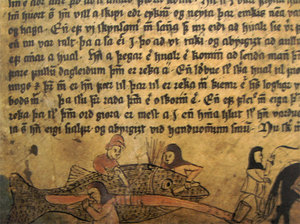
"La pratique de la chasse à la baleine en Islande n'est pas documentée dans les sagas, mais elle daterait du XIIᵉ siècle. Il est possible que les cadavres de cétacés échoués aient d'abord été exploités, puis que ces animaux aient été chassés à partir d'embarcations à l'aide de harpons, les carcasses dérivant ensuite vers la côte où l'on en récupérait la viande. La relation des Islandais à cette chasse se traduit notamment par le mot islandais hvalreki qui signifie à la fois ""baleine échouée"" et ""jackpot"". Les cétacés ont commencé à être recensés par des auteurs s'intéressant à la nature à partir du XIIIᵉ siècle.